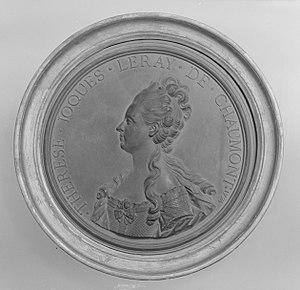
Jacques-Donatien Le Ray de Chaumont est un Français Père de la Révolution américaine, qui sera plus tard un opposant à la Révolution française. Son fils du même nom, est aussi connu en Amérique comme James Le Ray, devenu par la suite citoyen américain installé à New York – New Jersey.